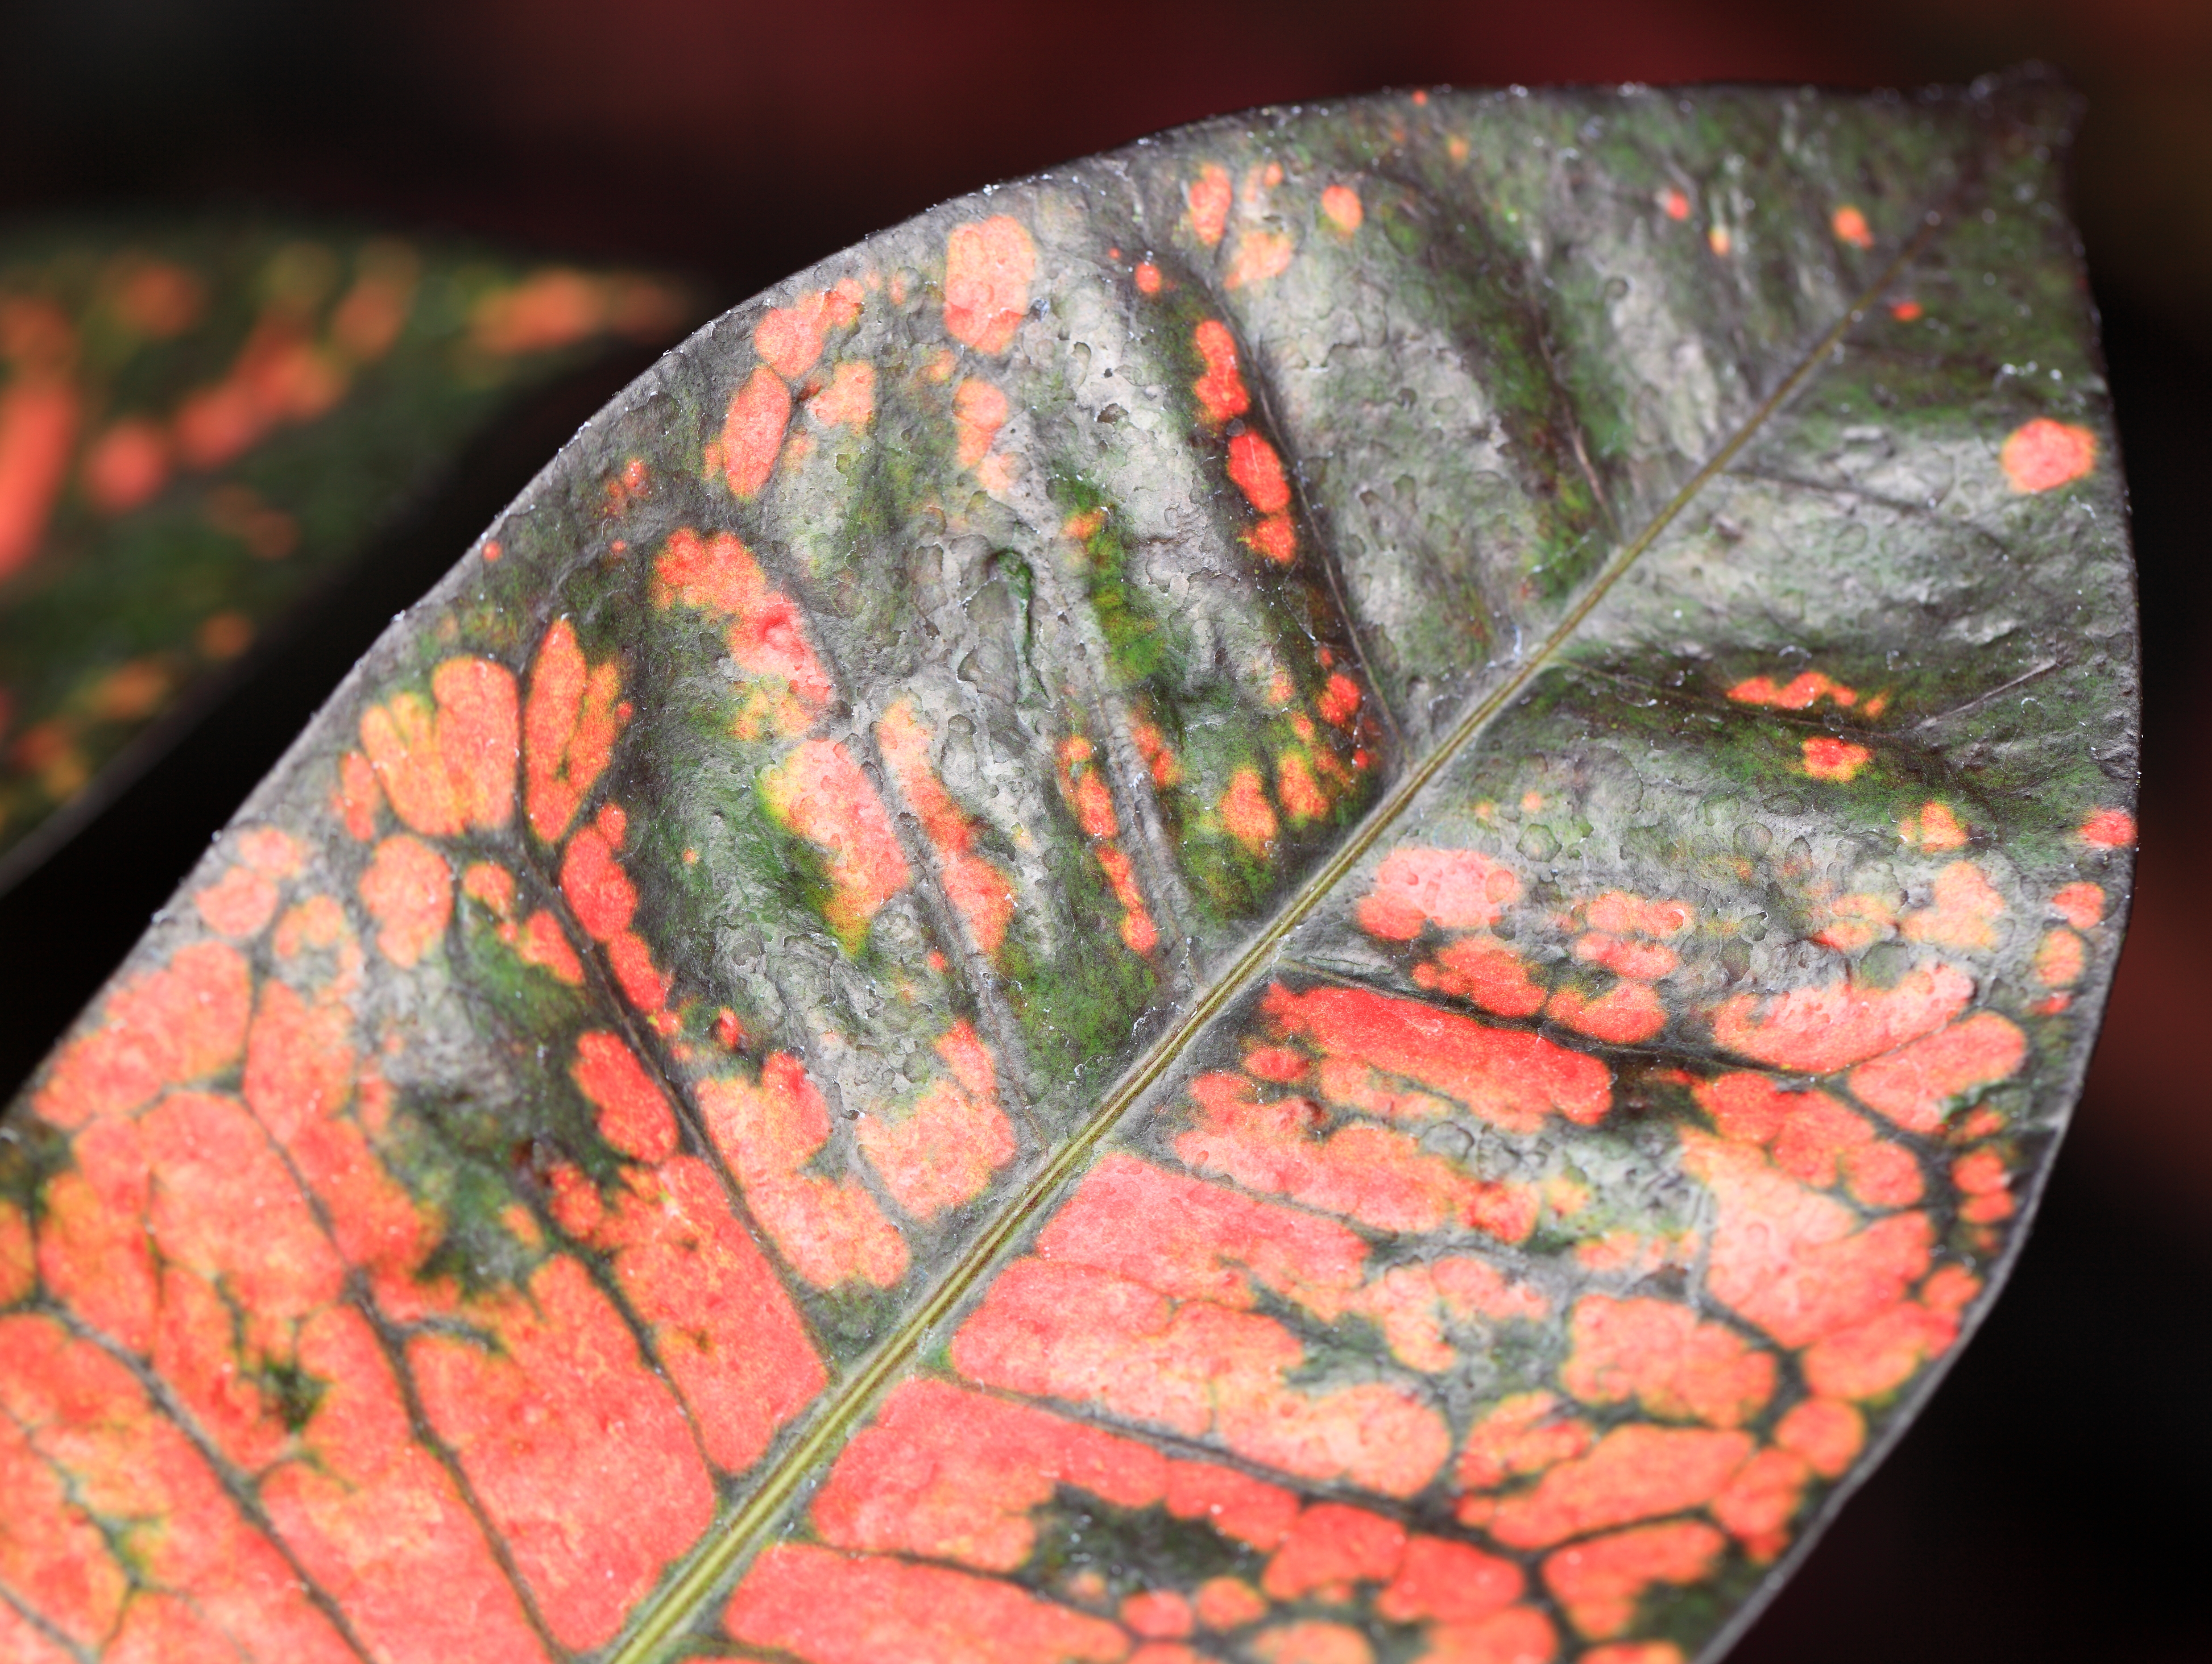
plant, leaf, flower, pattern, green, high, red, soil, flora, close up, tokyo, 5d, hires, markii, hi, res, resolution, jindaishokubutsukouen, choufu, macro photography